Jan van Kessel the Elder

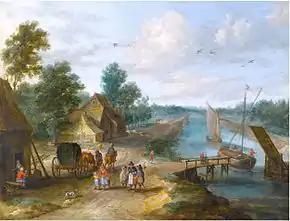
"River landscape with figures on a track"

He trained other painters and also his own family members. His pupils included his sons Jan and Ferdinand.